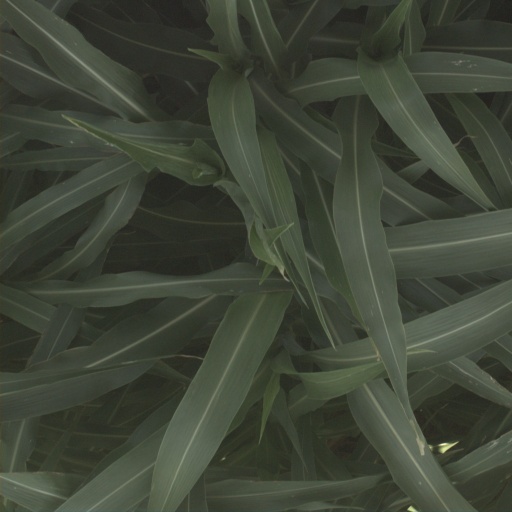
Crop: sorghum